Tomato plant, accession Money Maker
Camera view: tilt-top (135 deg); turntable rotation: 0 degrees
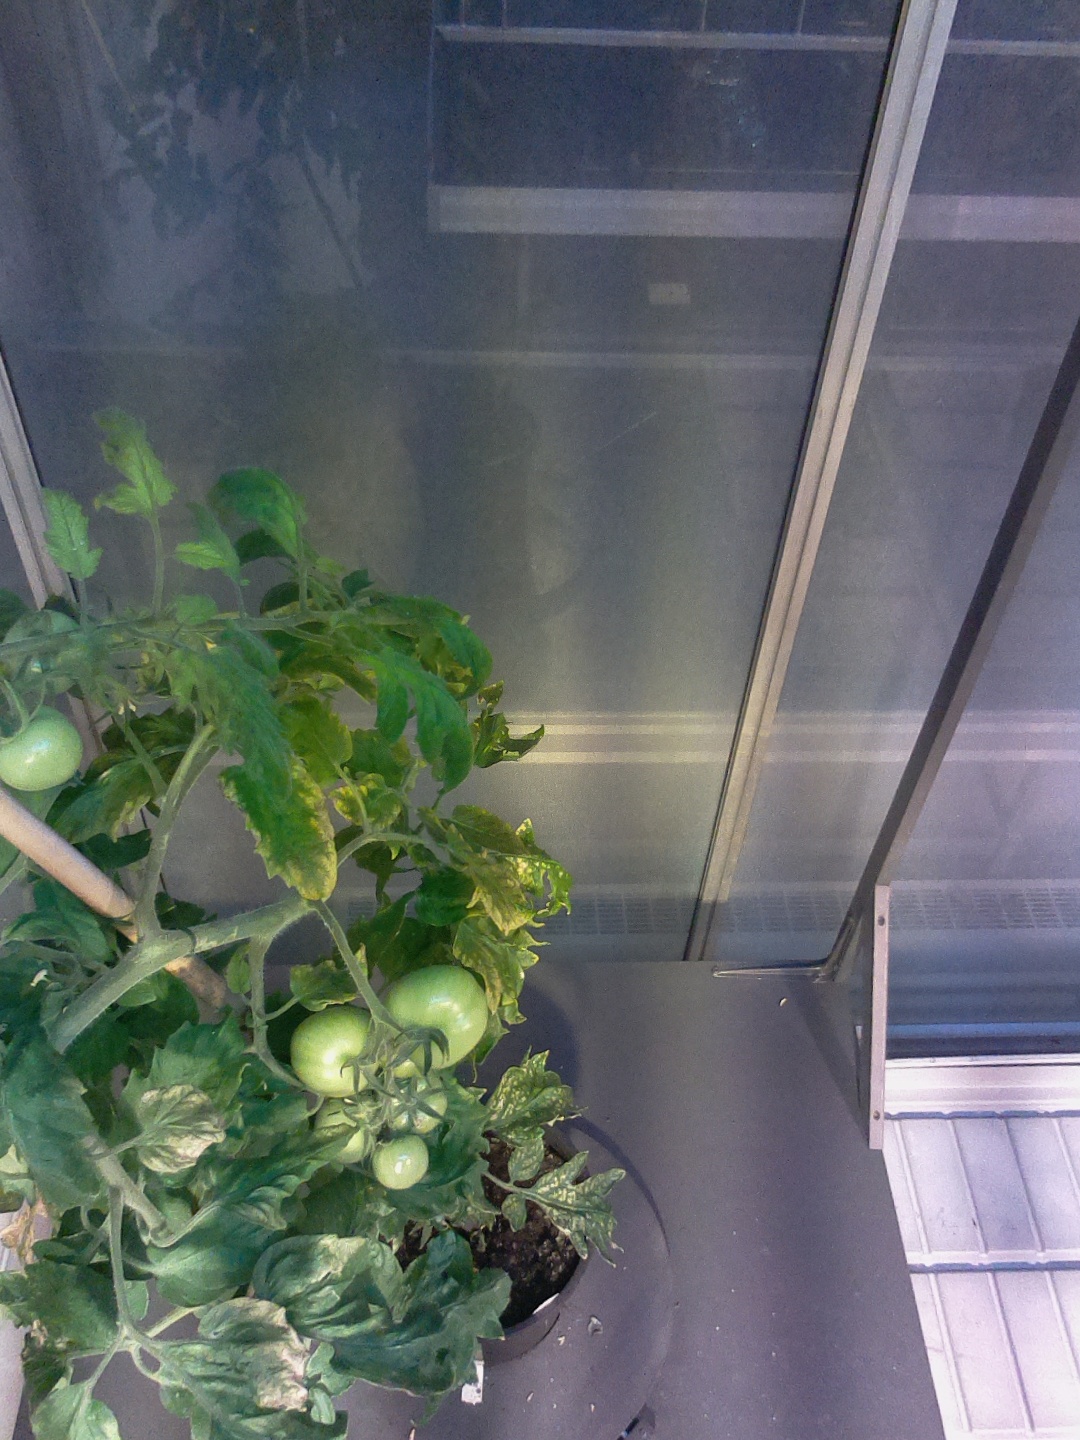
BBCH growth stage 79: 90% -100% of final fruit size